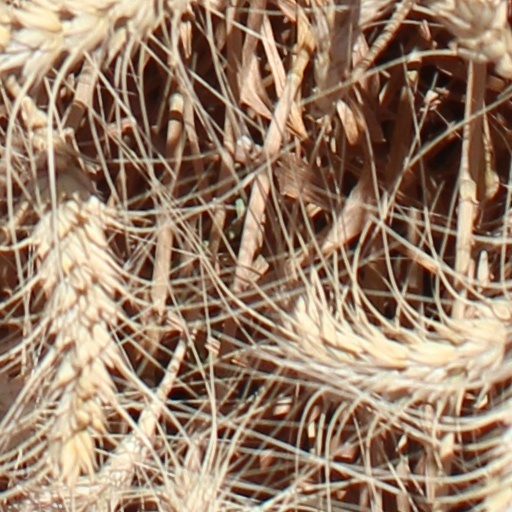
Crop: wheat